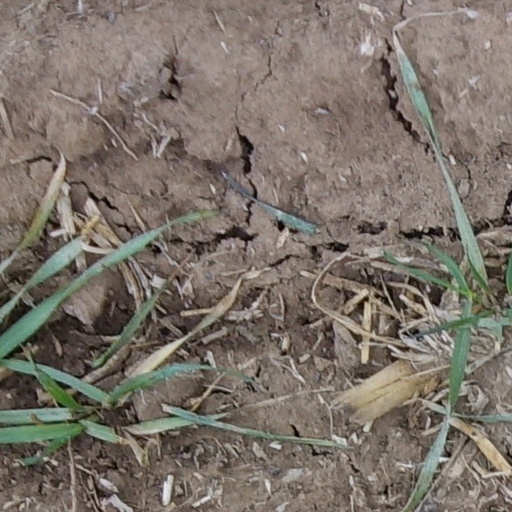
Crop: wheat